The Year of Maria

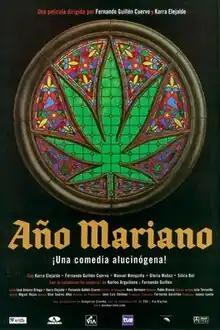
Theatrical release poster

The Year of Maria is a 2000 Spanish black comedy film directed by Karra Elejalde and Fernando Guillén Cuervo, who also star in the film alongside Manuel Manquiña, Gloria Muñoz, and Sílvia Bel.